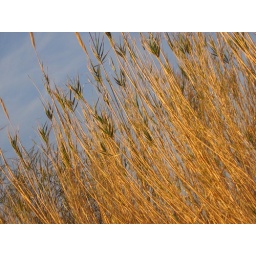
yellow grass in landers, ca.